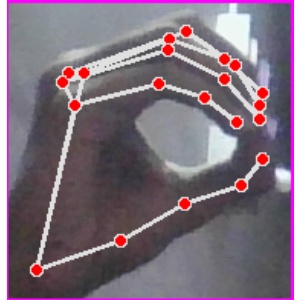
अक्षर: ठ